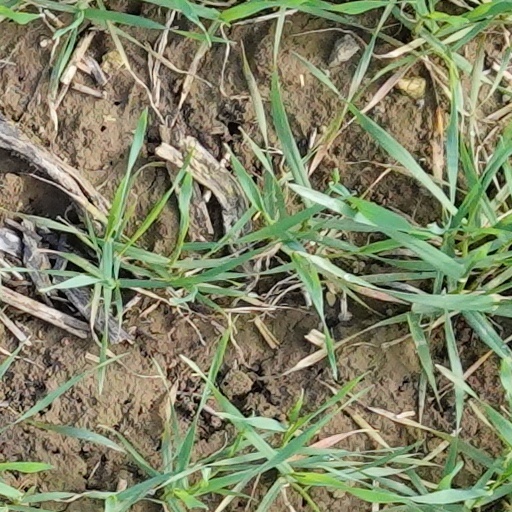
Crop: wheat